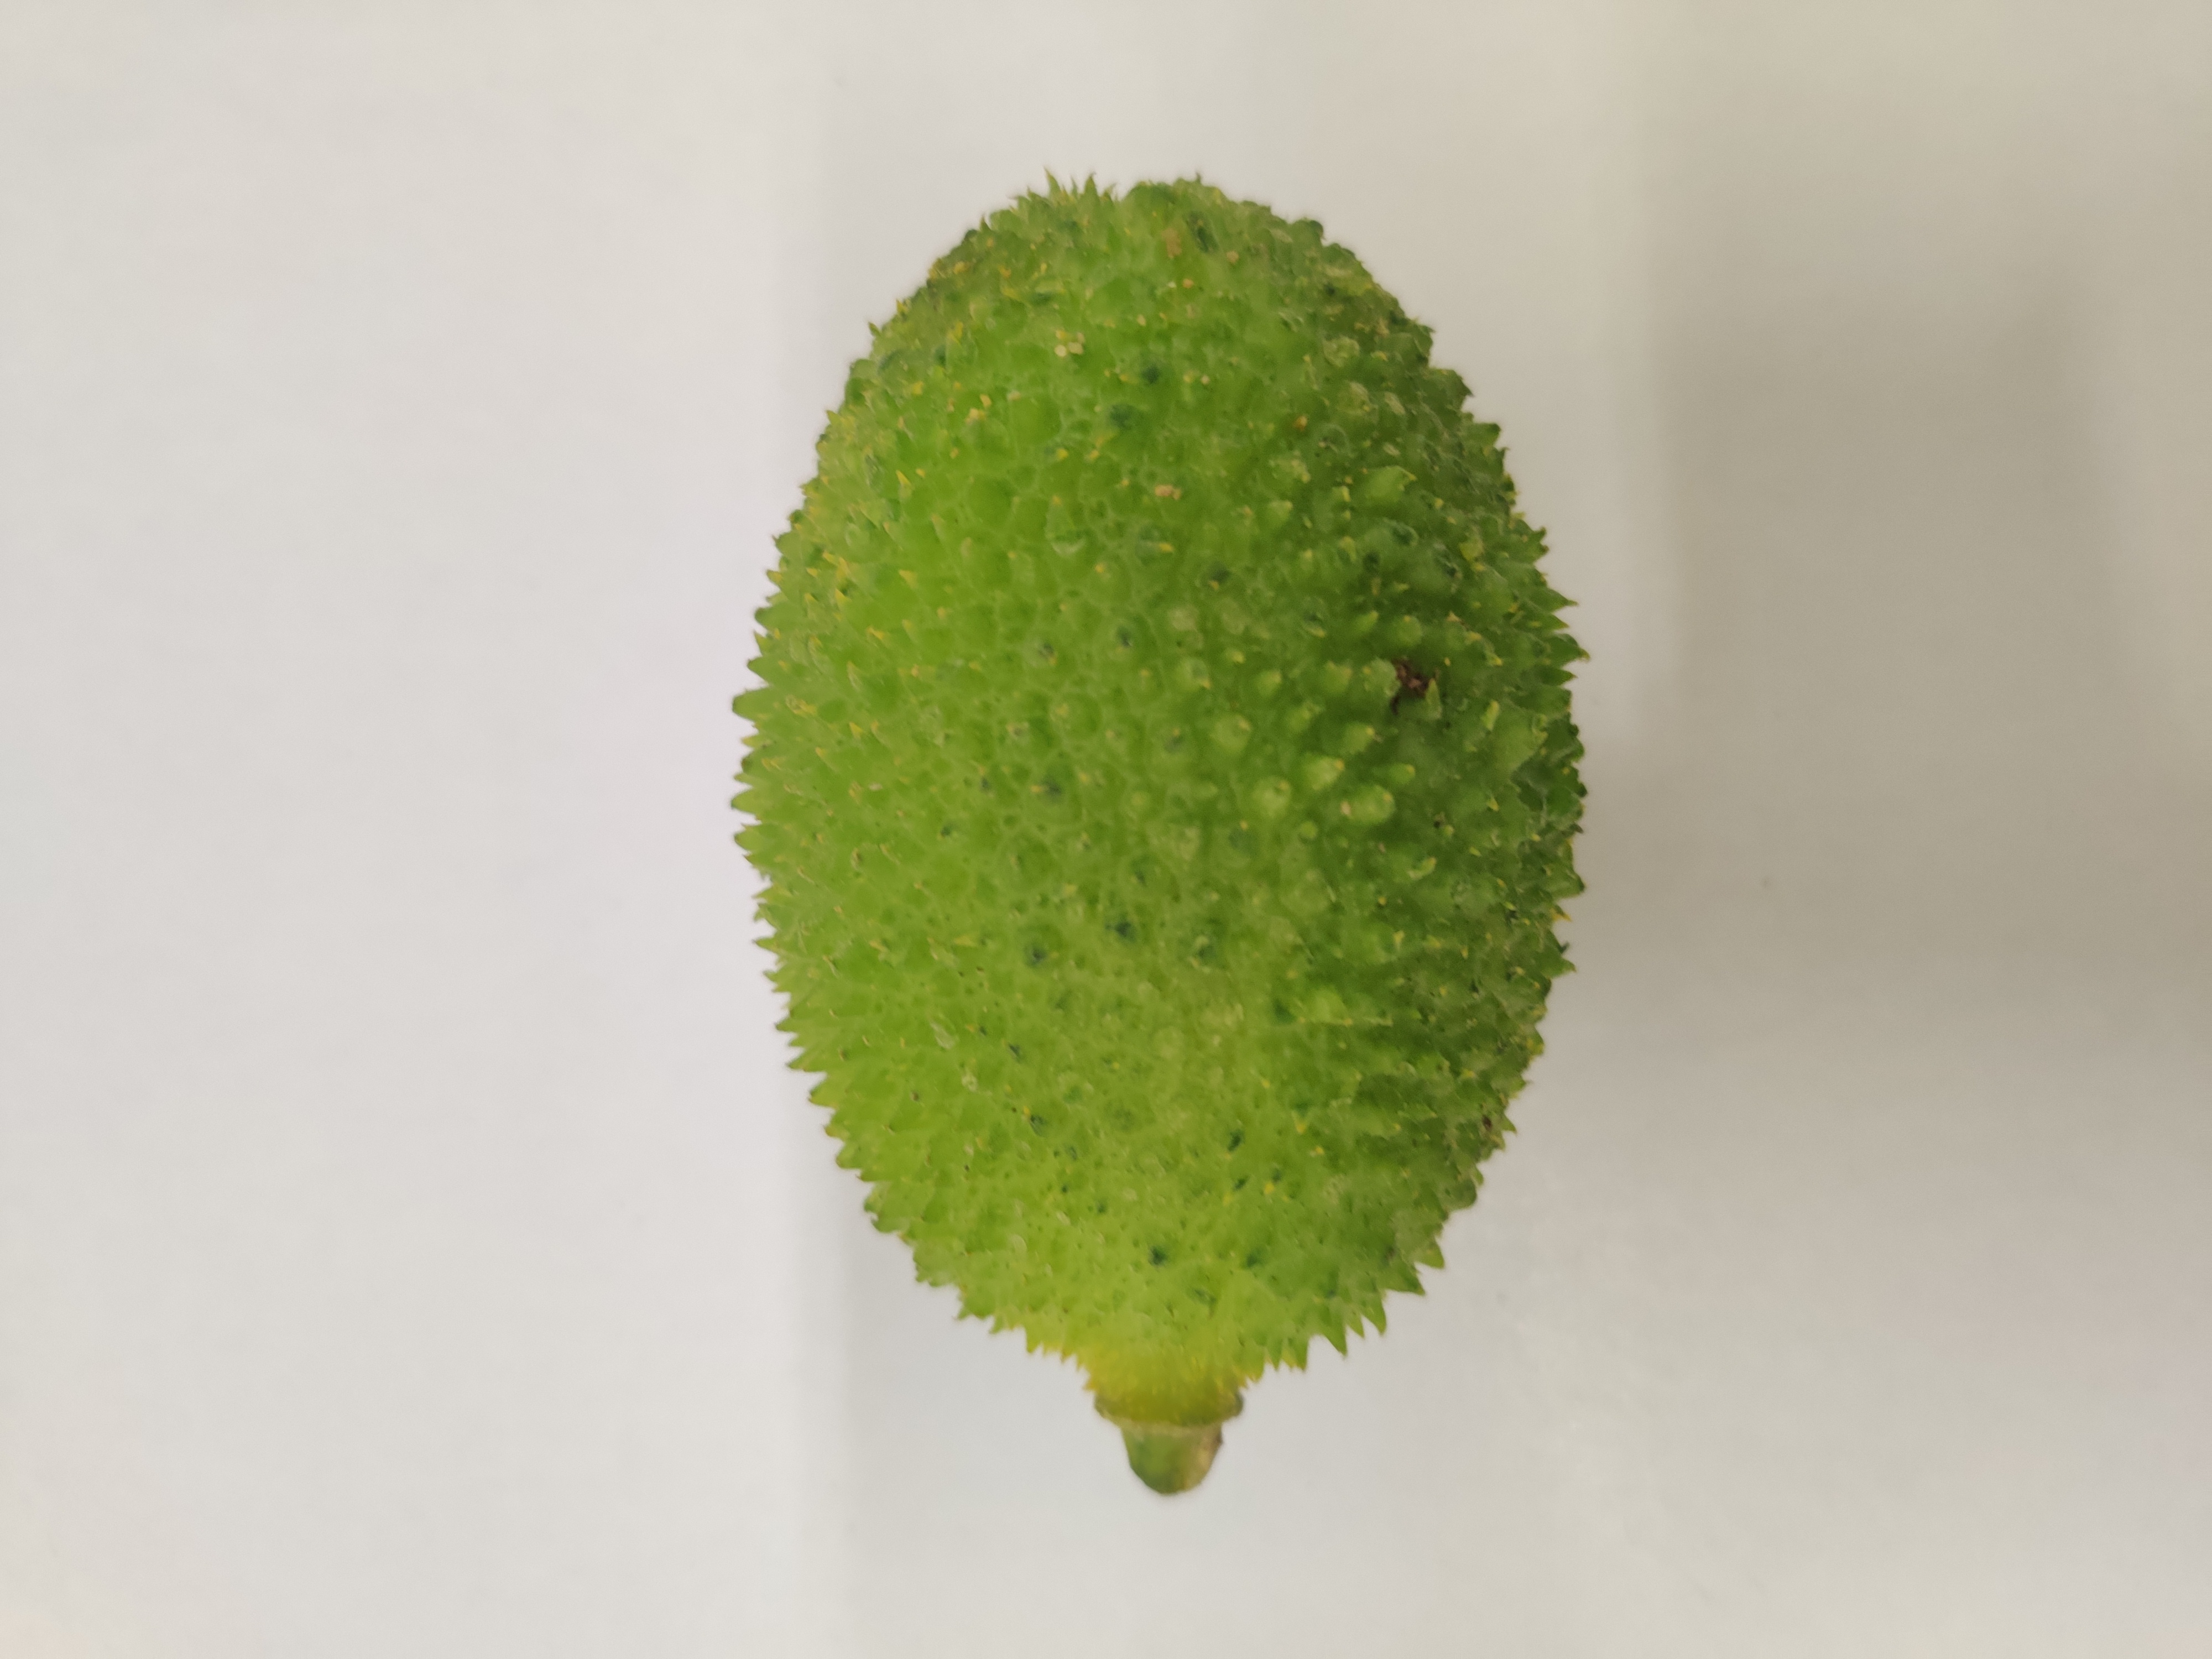
Crop: Spiny Gourd
Condition: Fresh